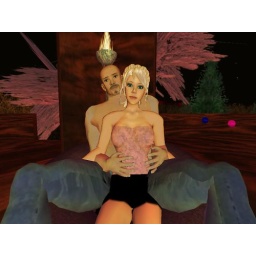
Gill and Melisa in a tree house